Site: brandenburg
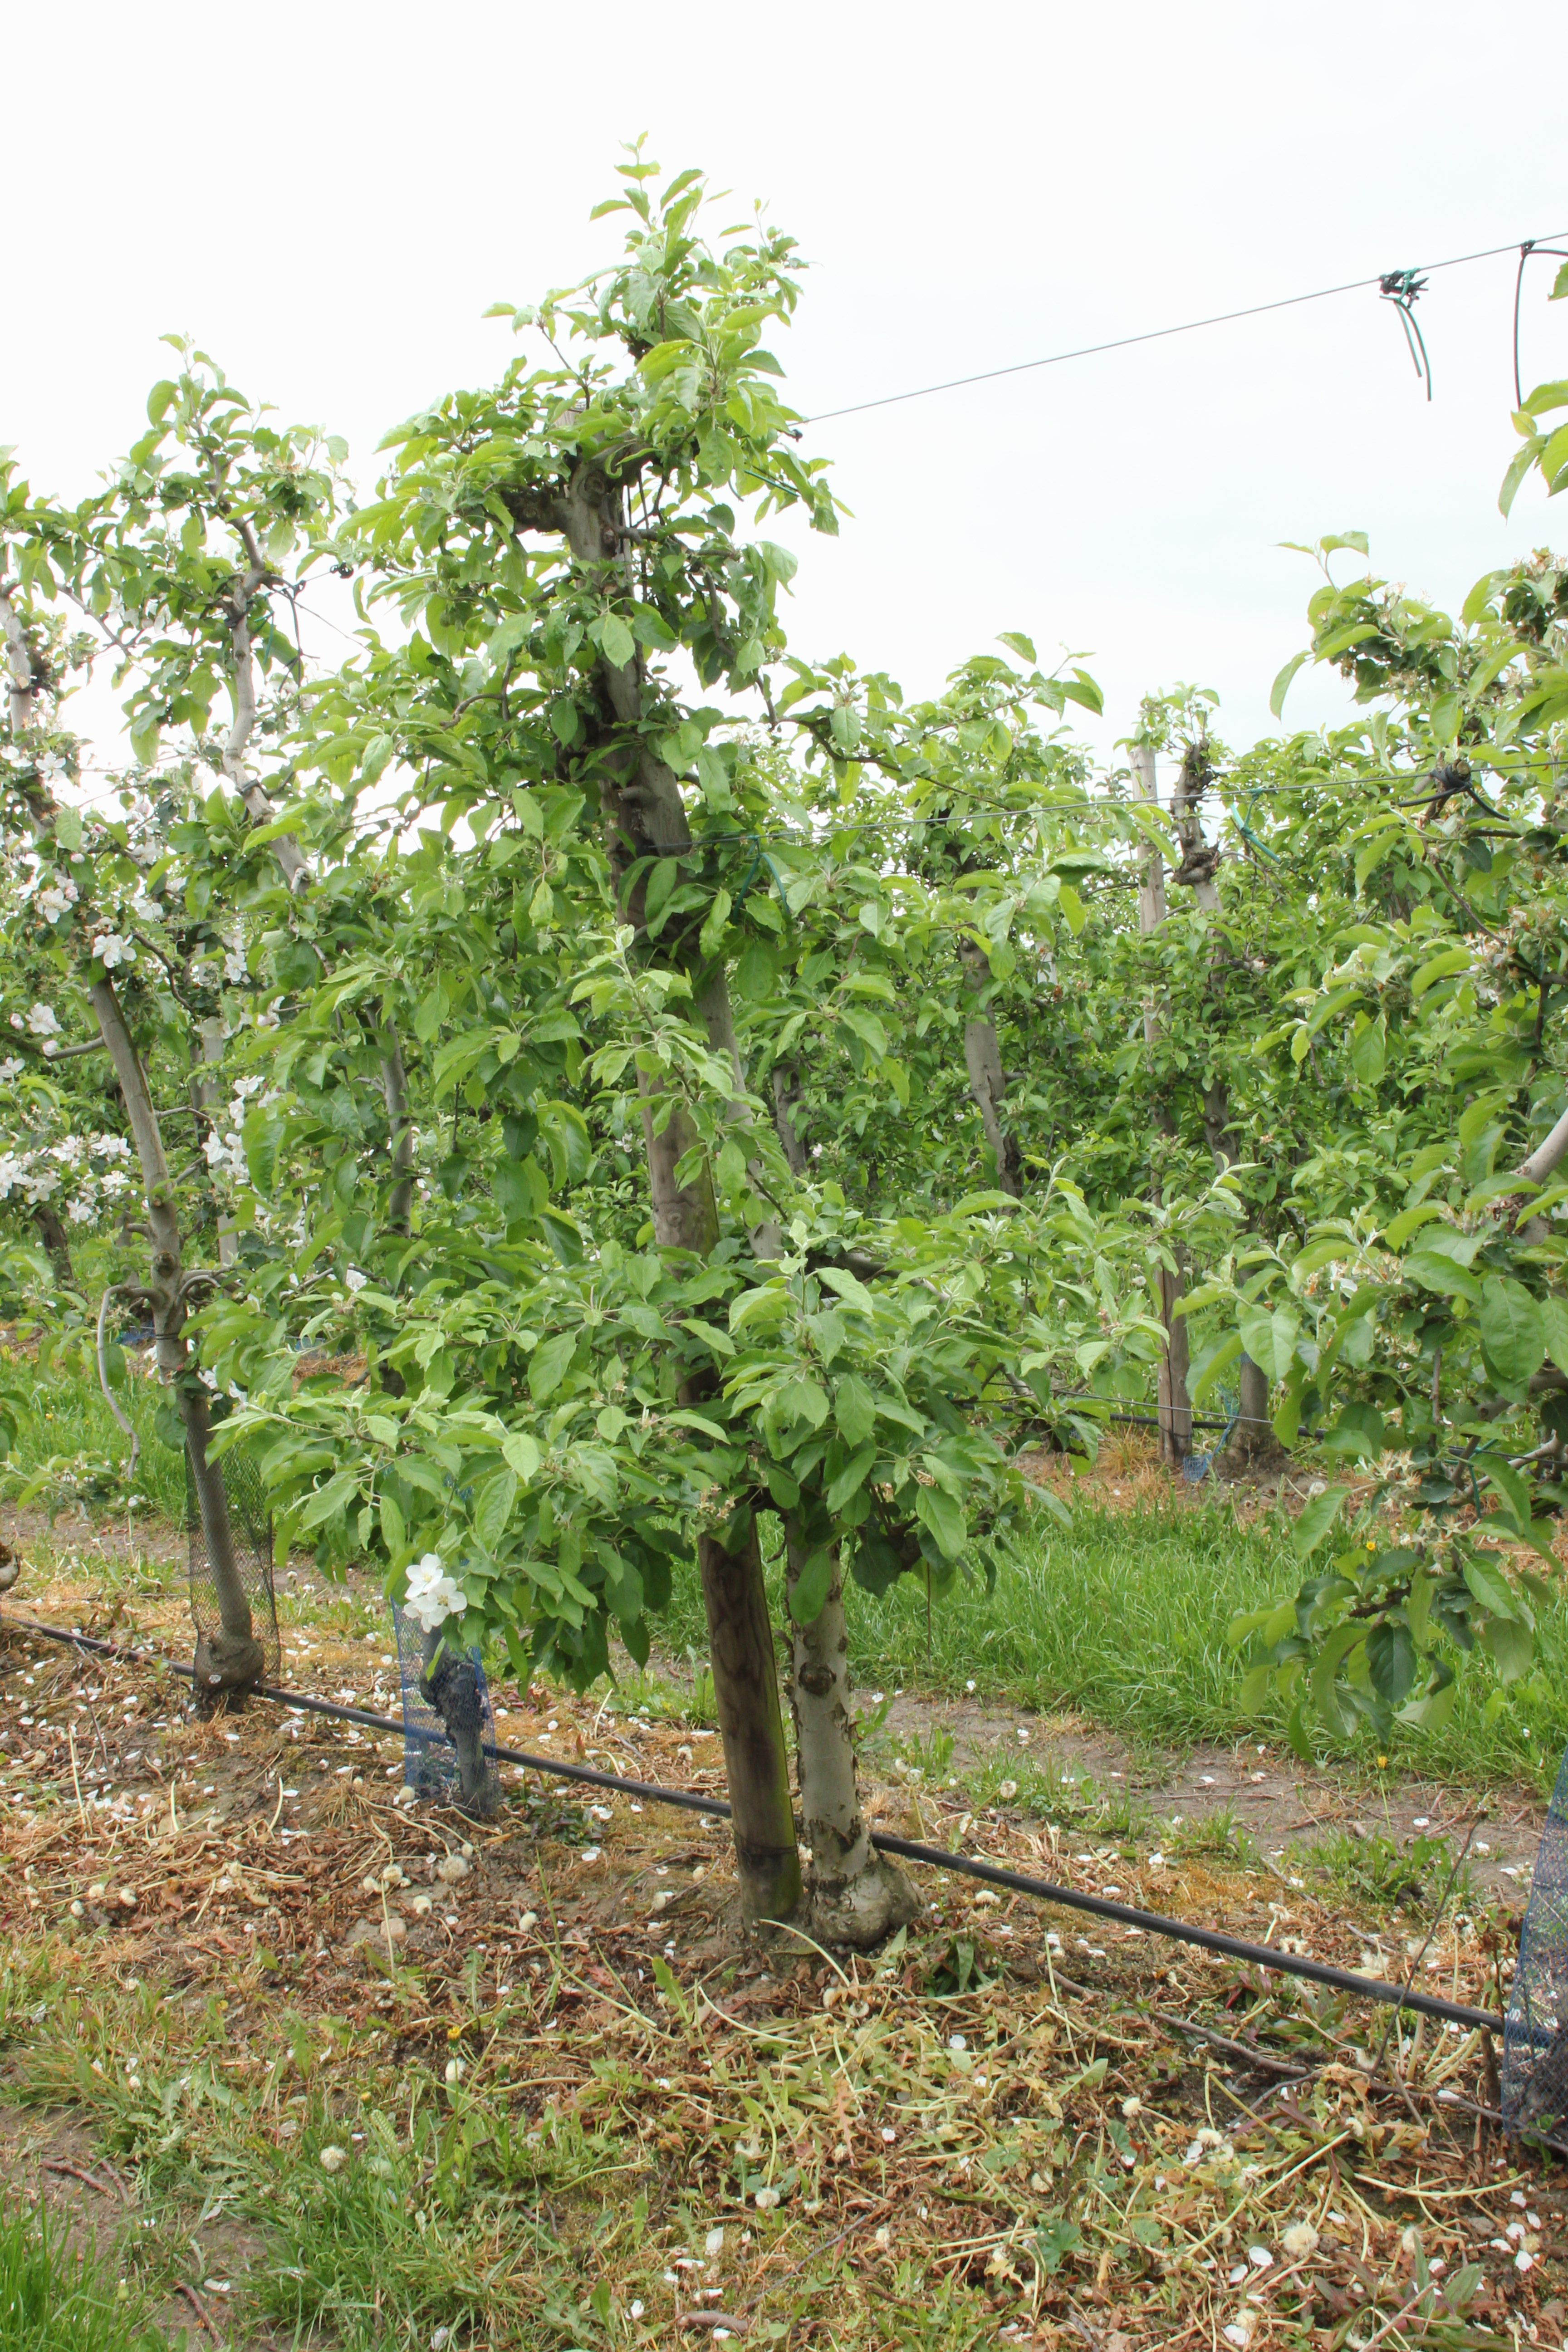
Growth stage (BBCH 67): Flowering